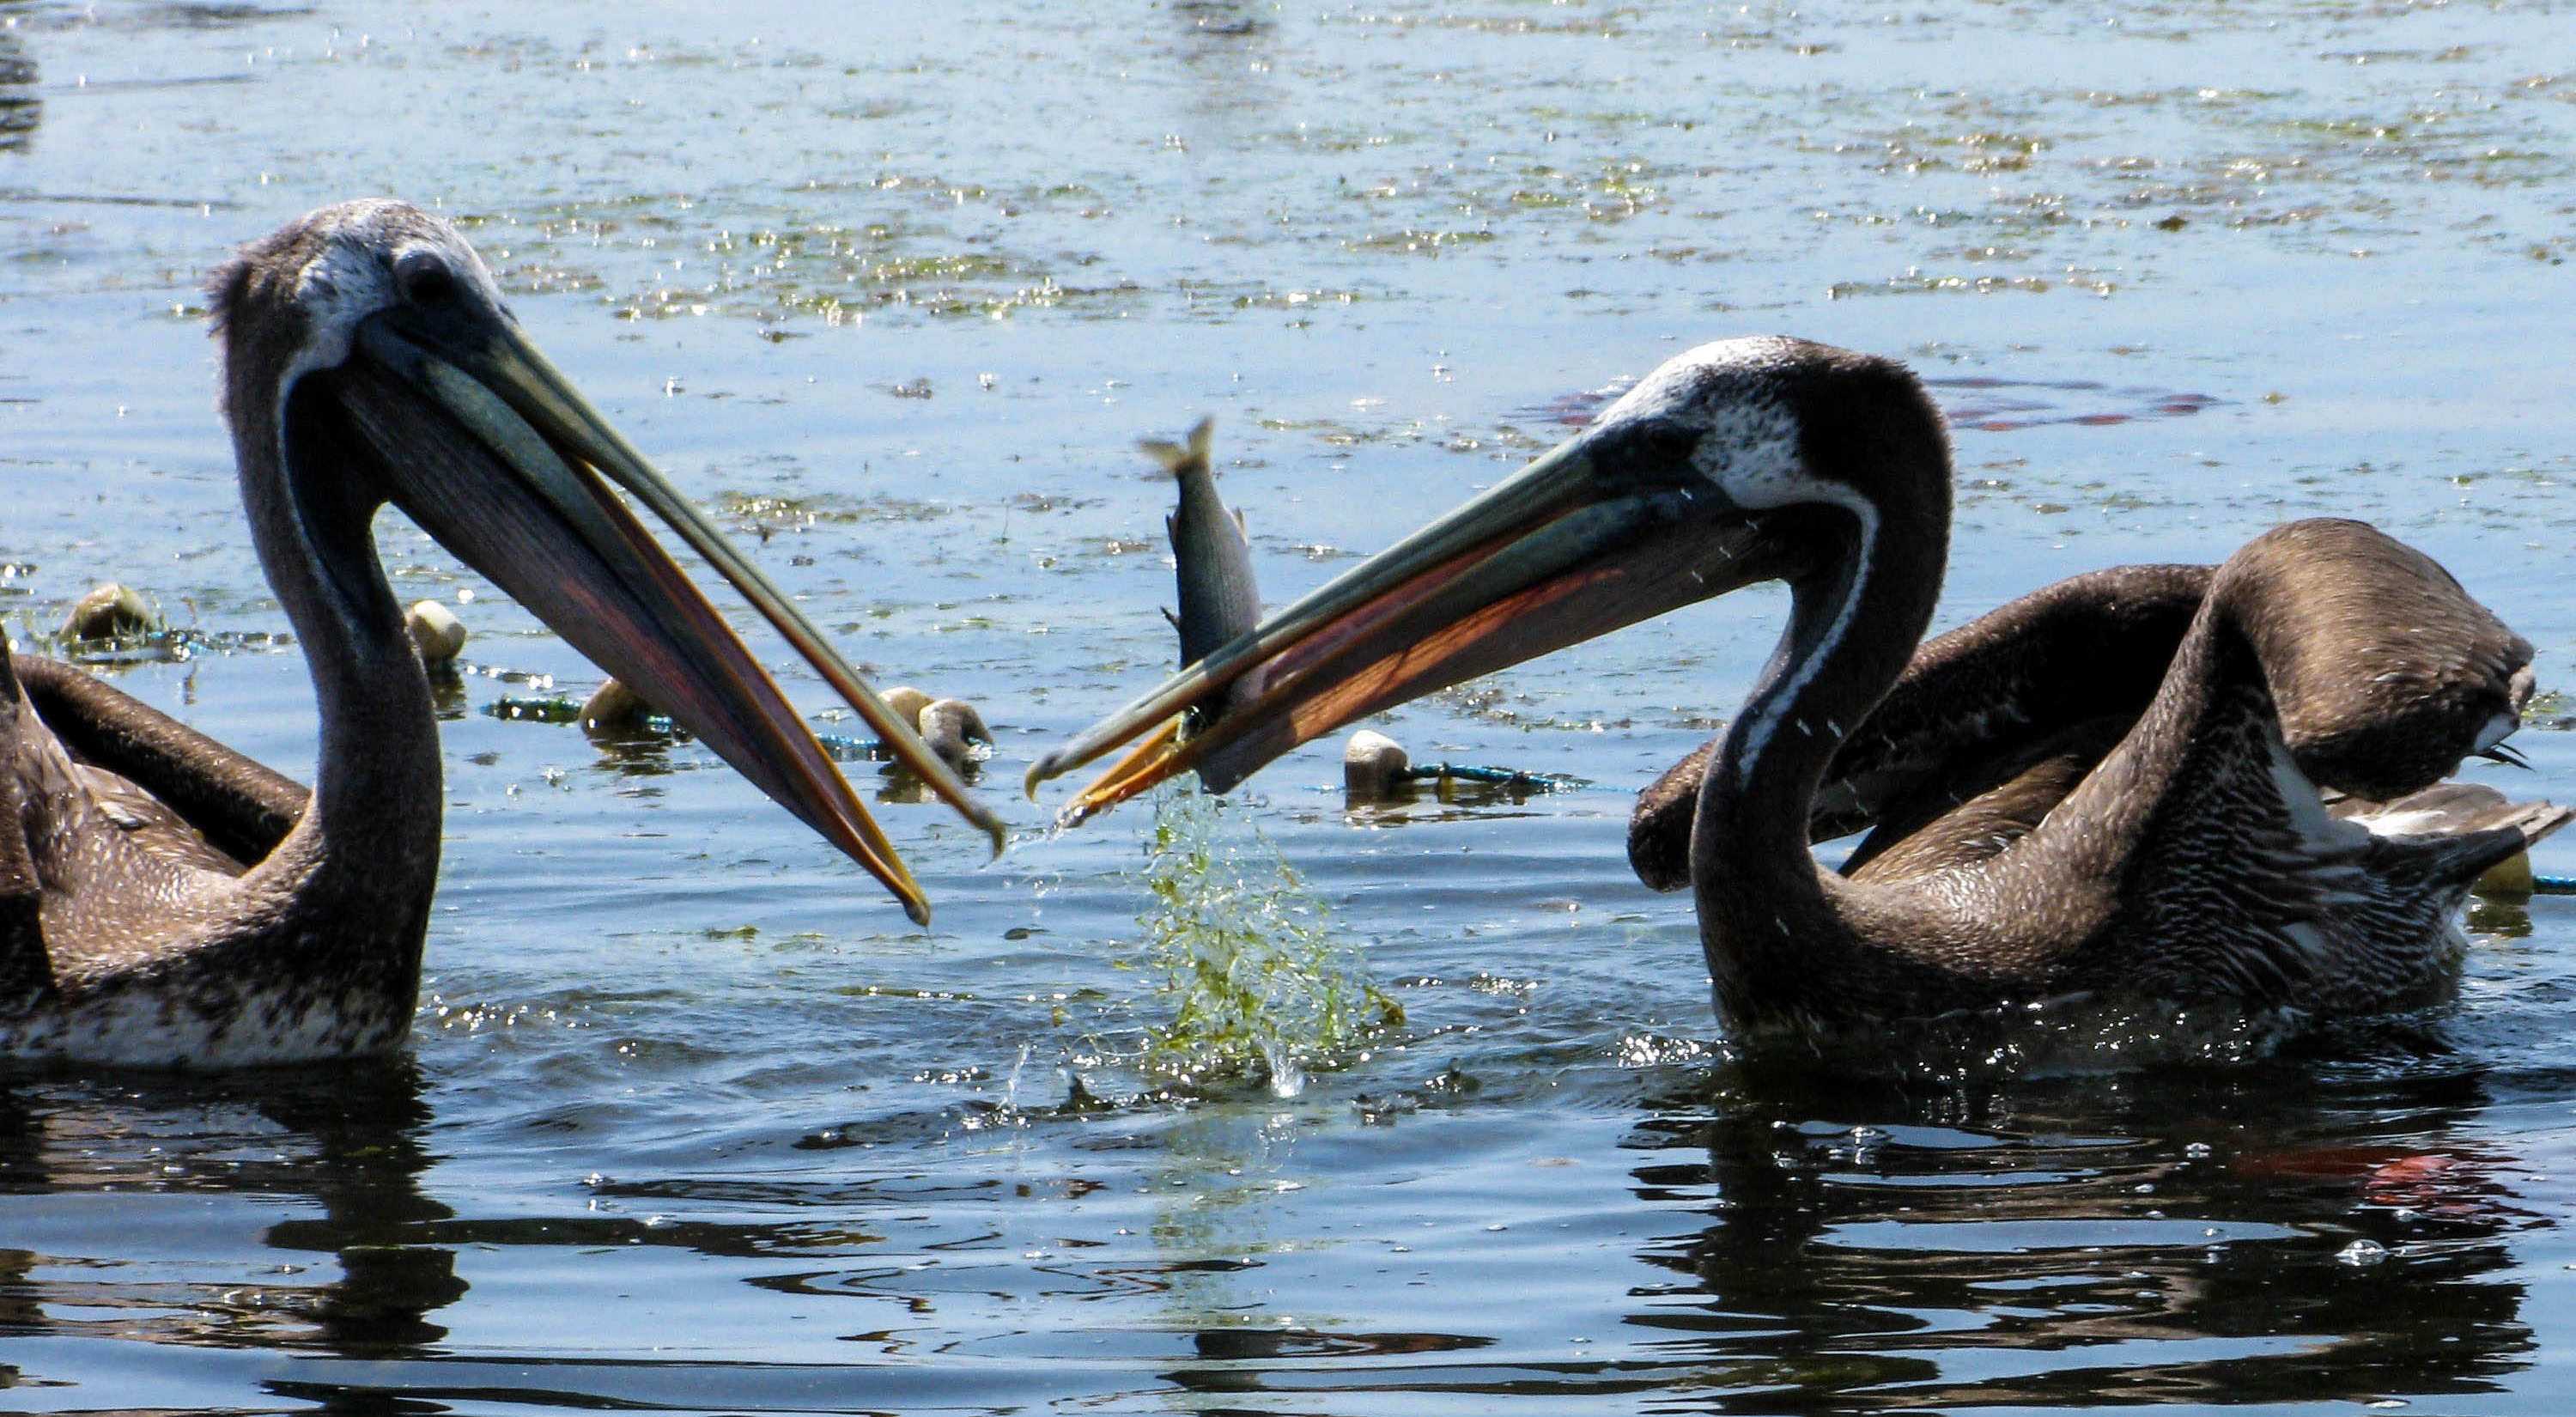
sea, water, nature, bird, pelican, seabird, wildlife, beak, fish, eat, fauna, peru, vertebrate, cormorant, pelicans, hunger, paracas